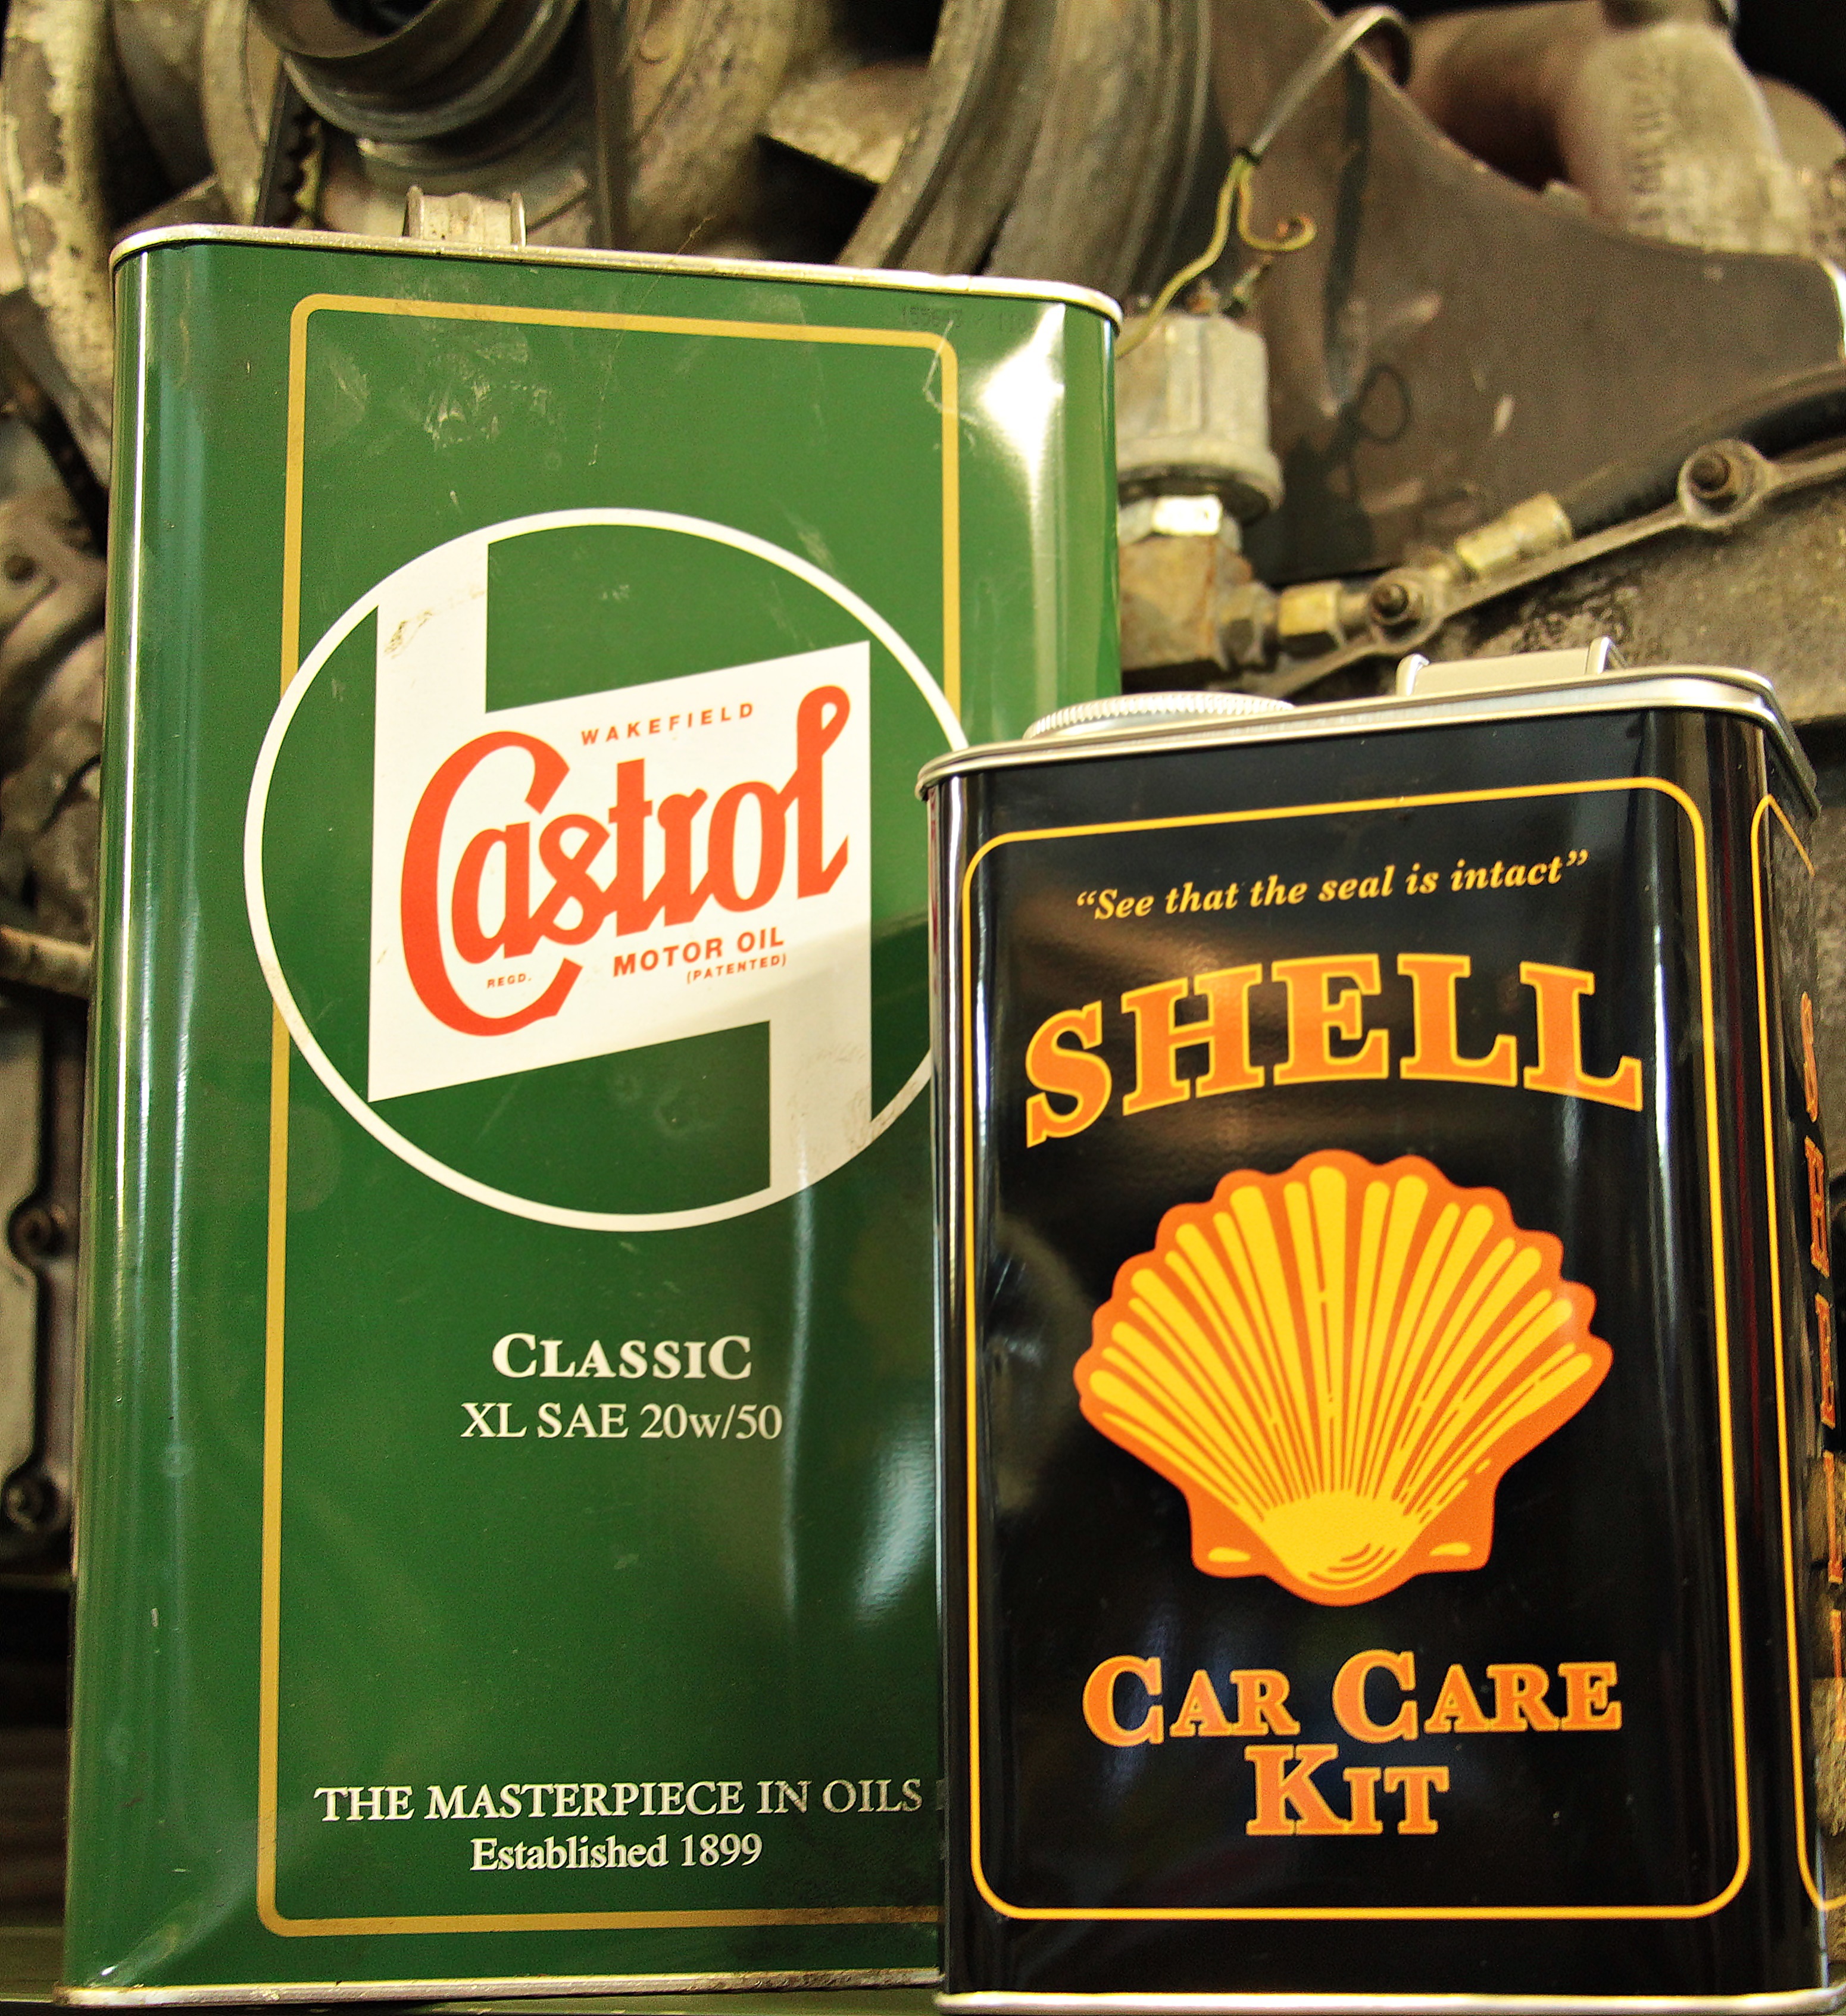
workshop, decoration, food, vehicle, auto, drink, deco, background, oil, auto repair, engine block, engine oil, motor oil cans, oil cans